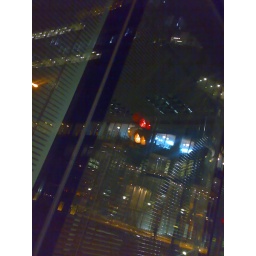
This is a picture of office and street lights reflected in a window